China–Cuba relations

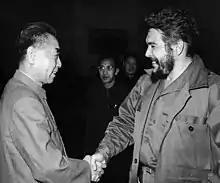
Zhou Enlai greeting Che Guevara in February 1965. This is the second time that Che Guevara visited China, the first time being November 1960.

China–Cuba relations are the interstate relations between the People's Republic of China and Republic of Cuba. The origins of the relations began when the Qing dynasty established a consulate in Havana while Cuba was a still a Captaincy General of Spain in 1879. In 1902, the Qing dynasty recognized the independence of the Republic of Cuba from the United States, which had taken it from Spain in 1898. Cuba recognized the PRC in September 1960.